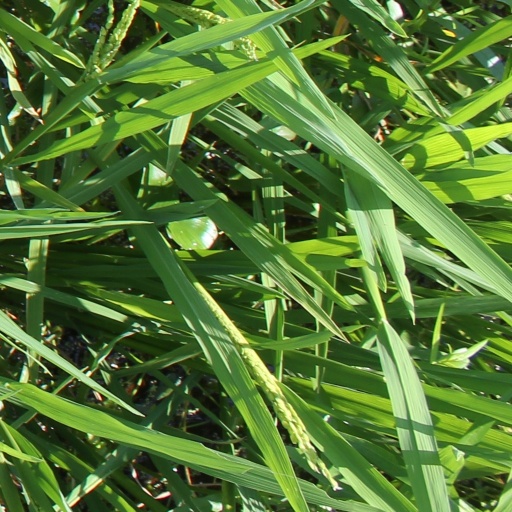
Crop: rice